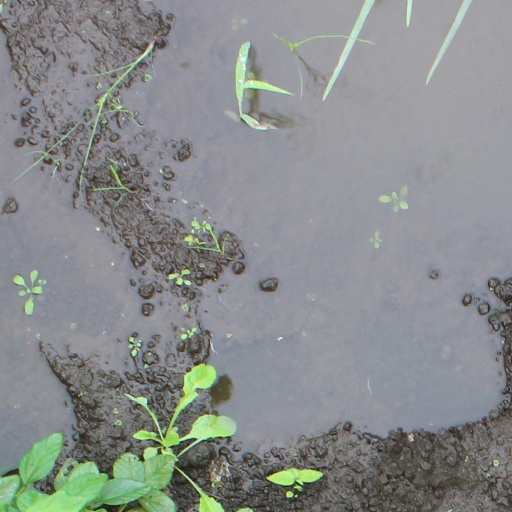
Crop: soybean